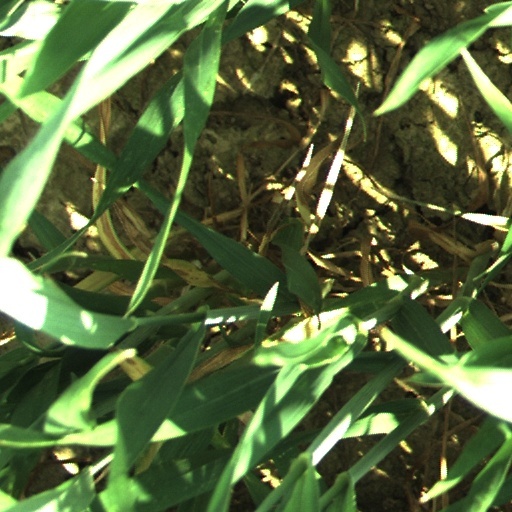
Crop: wheat